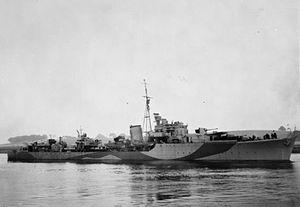
La classe Q et R est une série de 16 destroyers construite pour la Royal Navy pendant la Seconde Guerre mondiale.